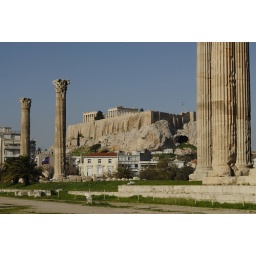
There used to be a road from the Temple, around the base of the Acropolis to the western entrance.